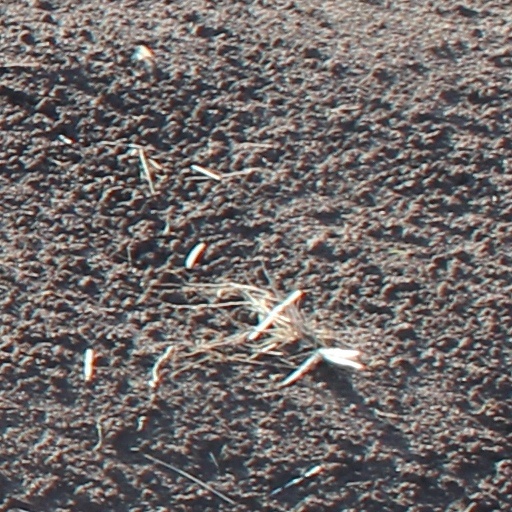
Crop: wheat